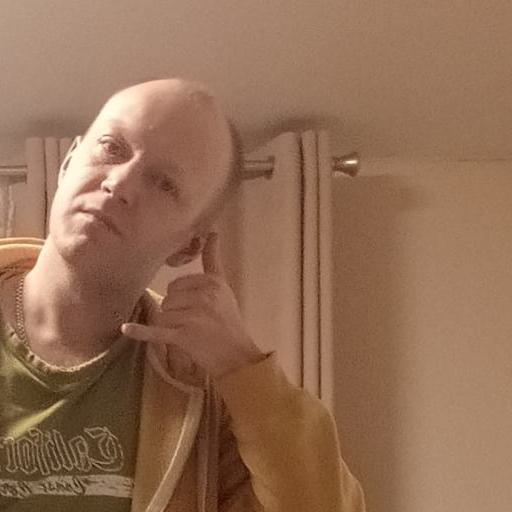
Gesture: call